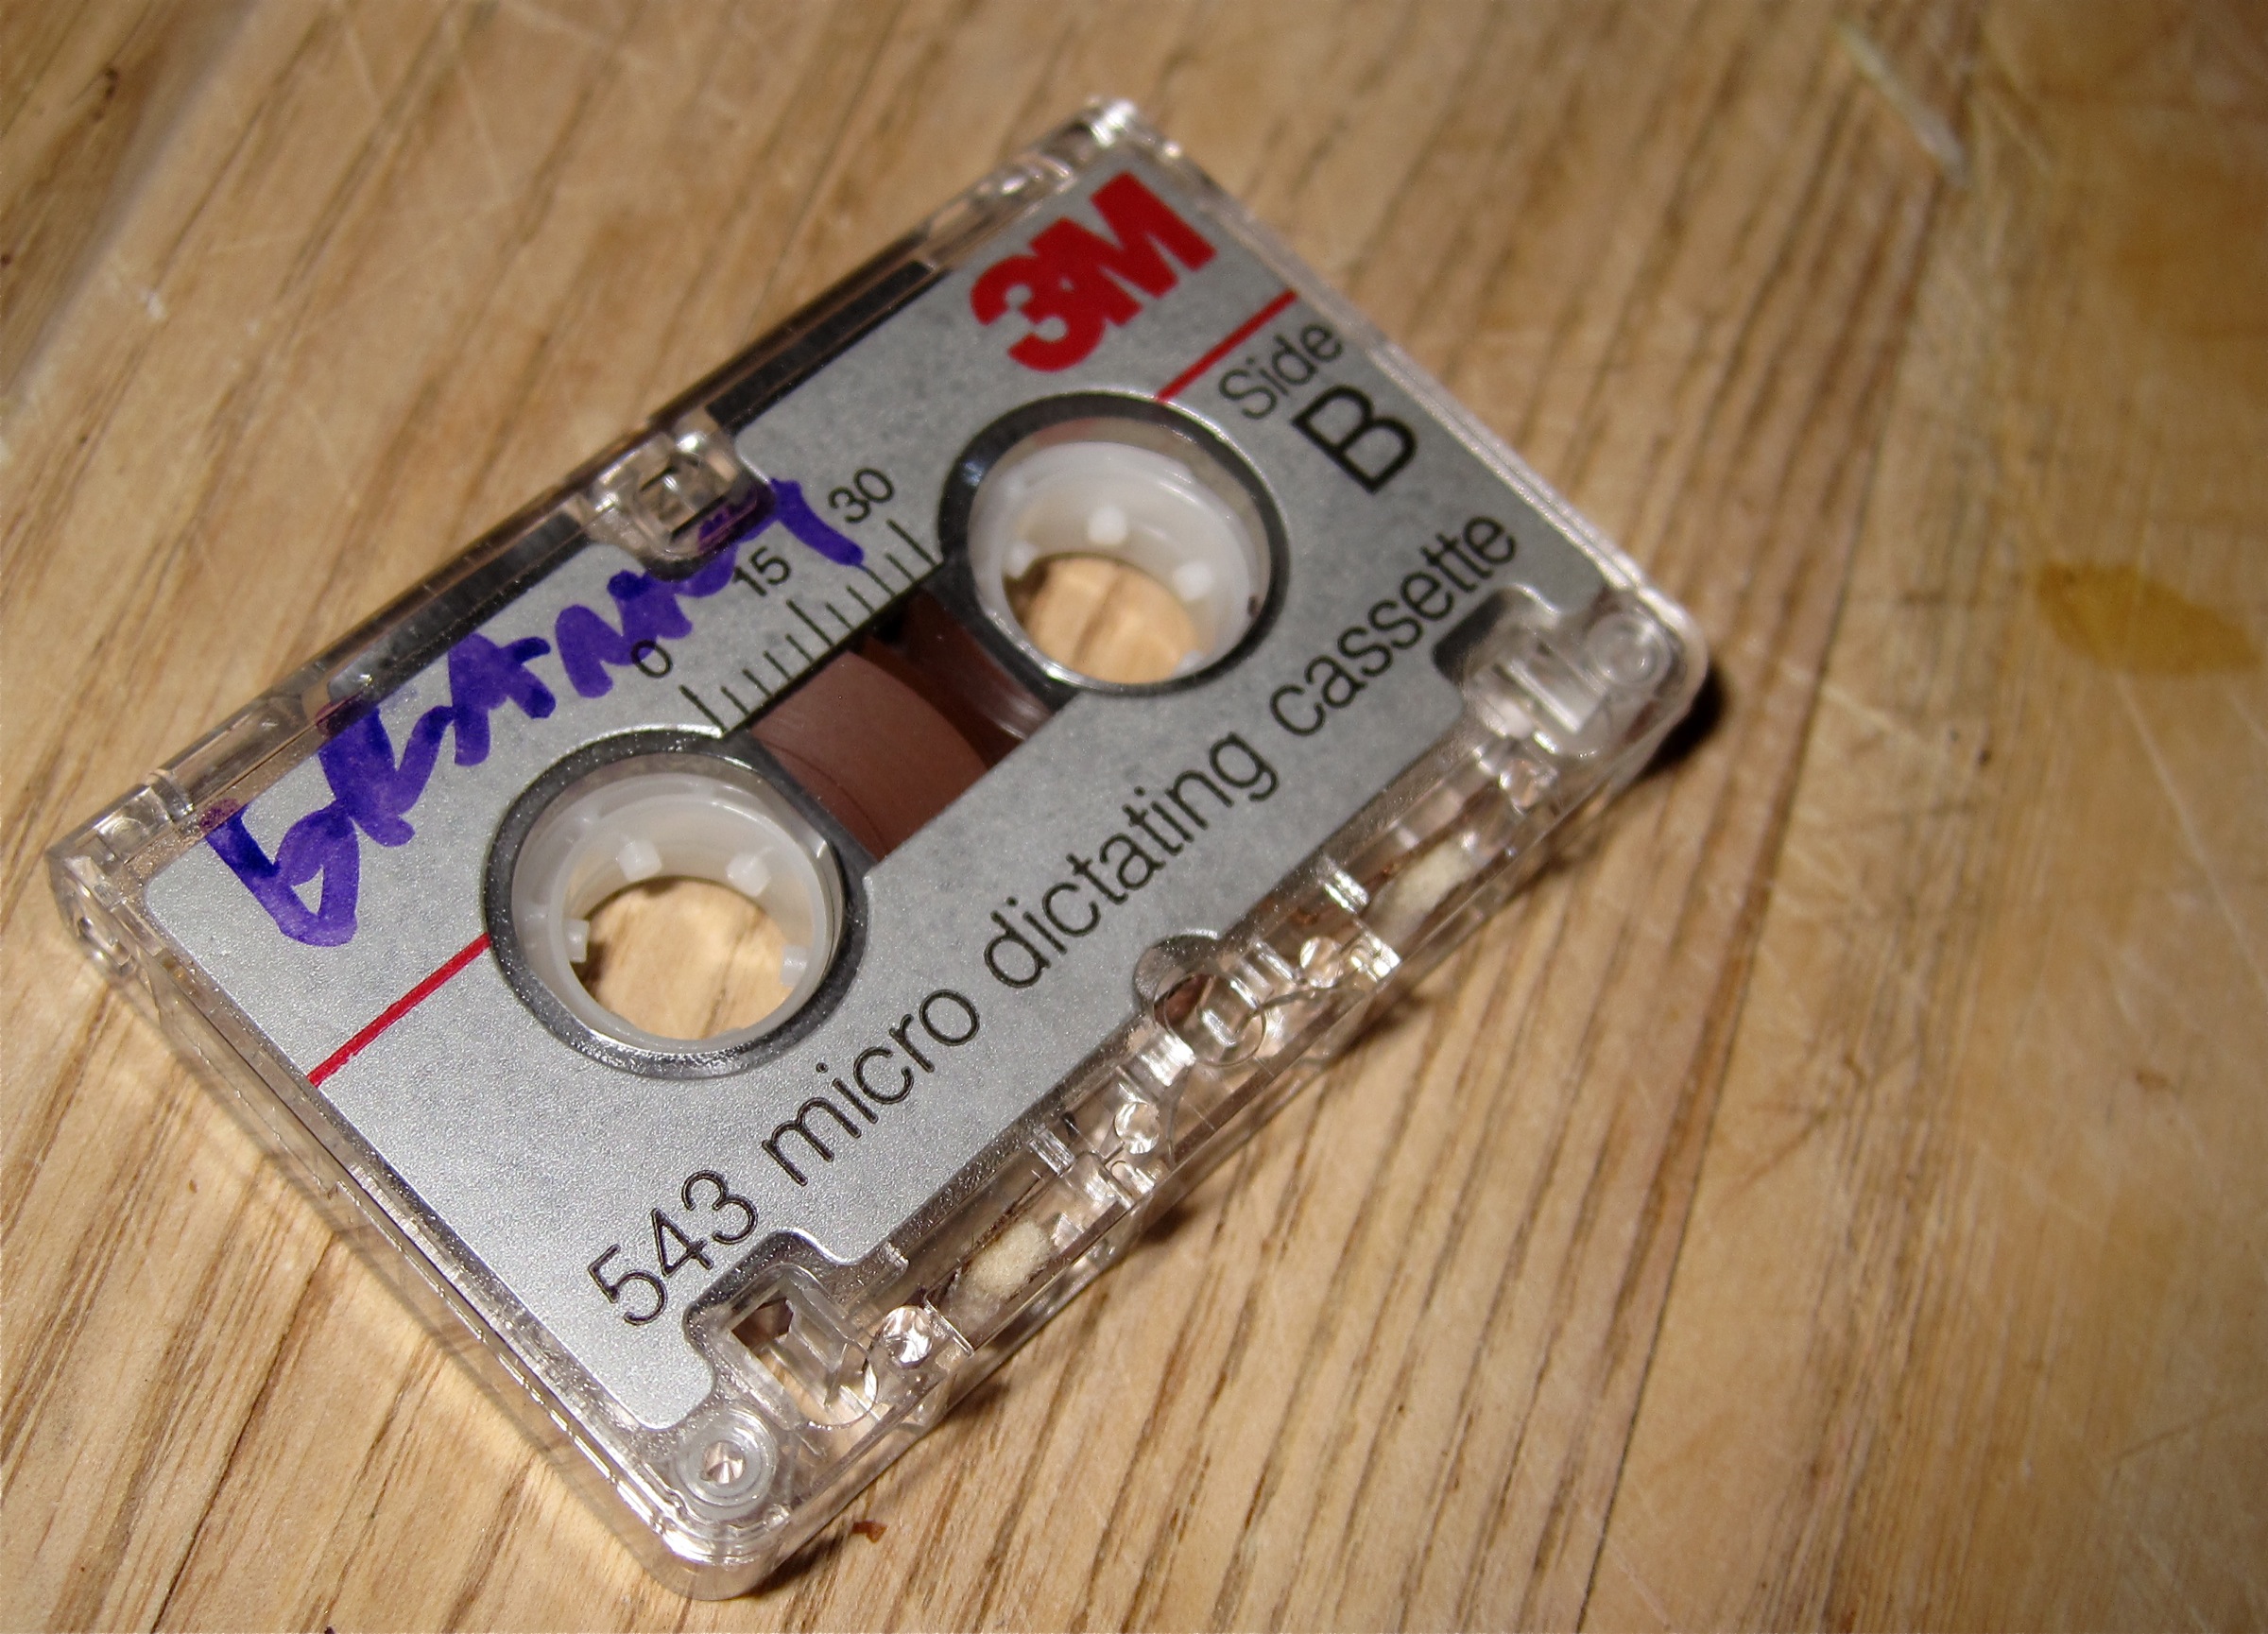
eye, organ